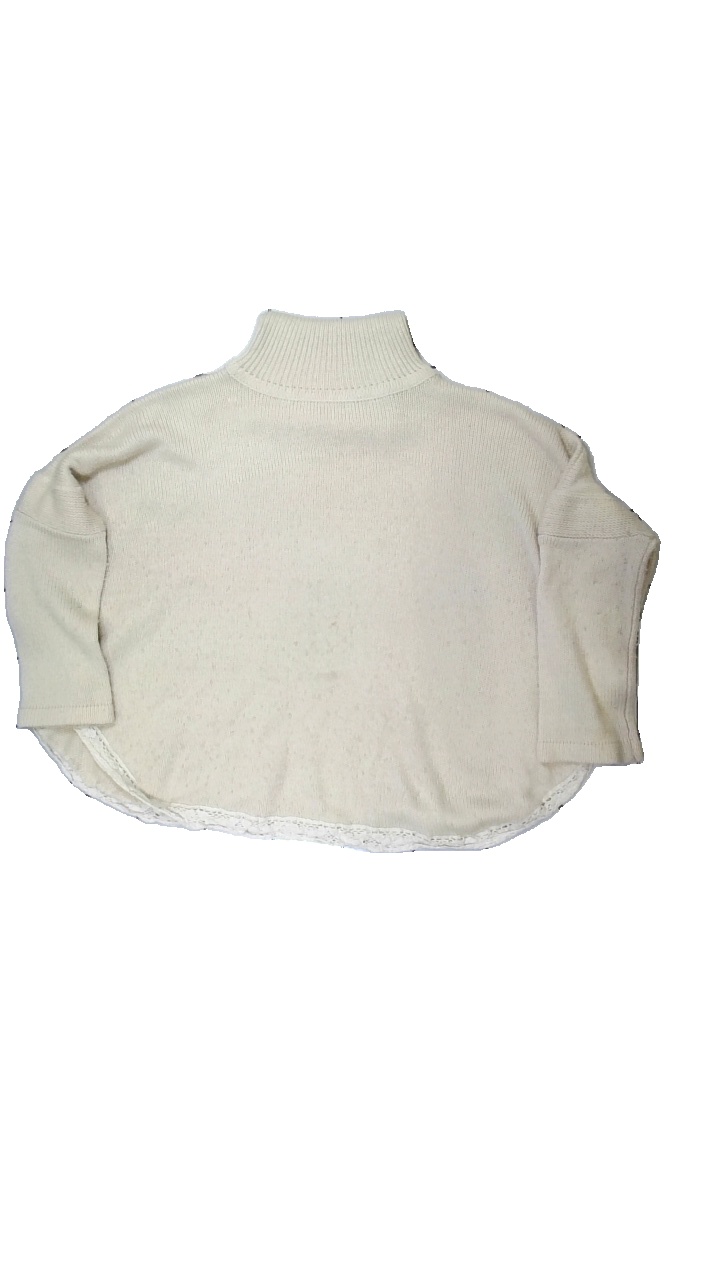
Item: Top (Ladies)
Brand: Ester Elenora
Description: top med spets detaljer
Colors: Beige
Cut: Turtle neck
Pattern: Lace
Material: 100% akryl
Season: All
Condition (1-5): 3
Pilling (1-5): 1
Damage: smuts fläckar och nopprigt
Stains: Minor
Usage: Export
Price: <50